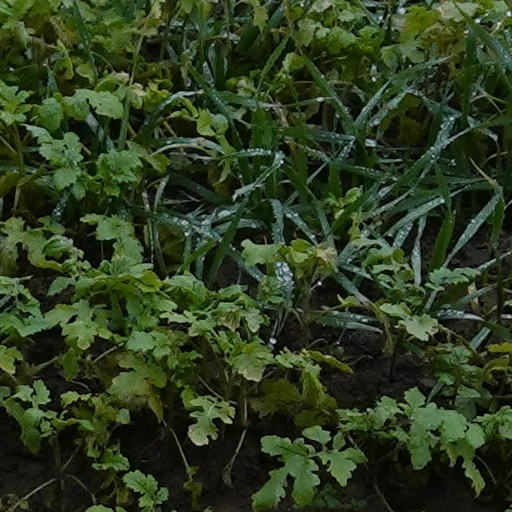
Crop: wheat